Hugh H. Goodwin

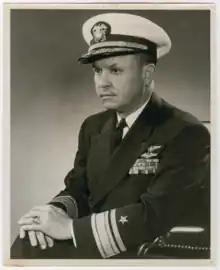
Goodwin as Rear admiral, USN

Hugh Hilton Goodwin (December 21, 1900 – February 25, 1980) was a decorated officer in the United States Navy with the rank of vice admiral. A veteran of both World Wars, he commanded escort carrier during the Mariana Islands campaign. Goodwin then served consecutively as chief of staff, Carrier Strike Group 6 and as air officer, Philippine Sea Frontier and participated in the Philippines campaign in the later part of the war.